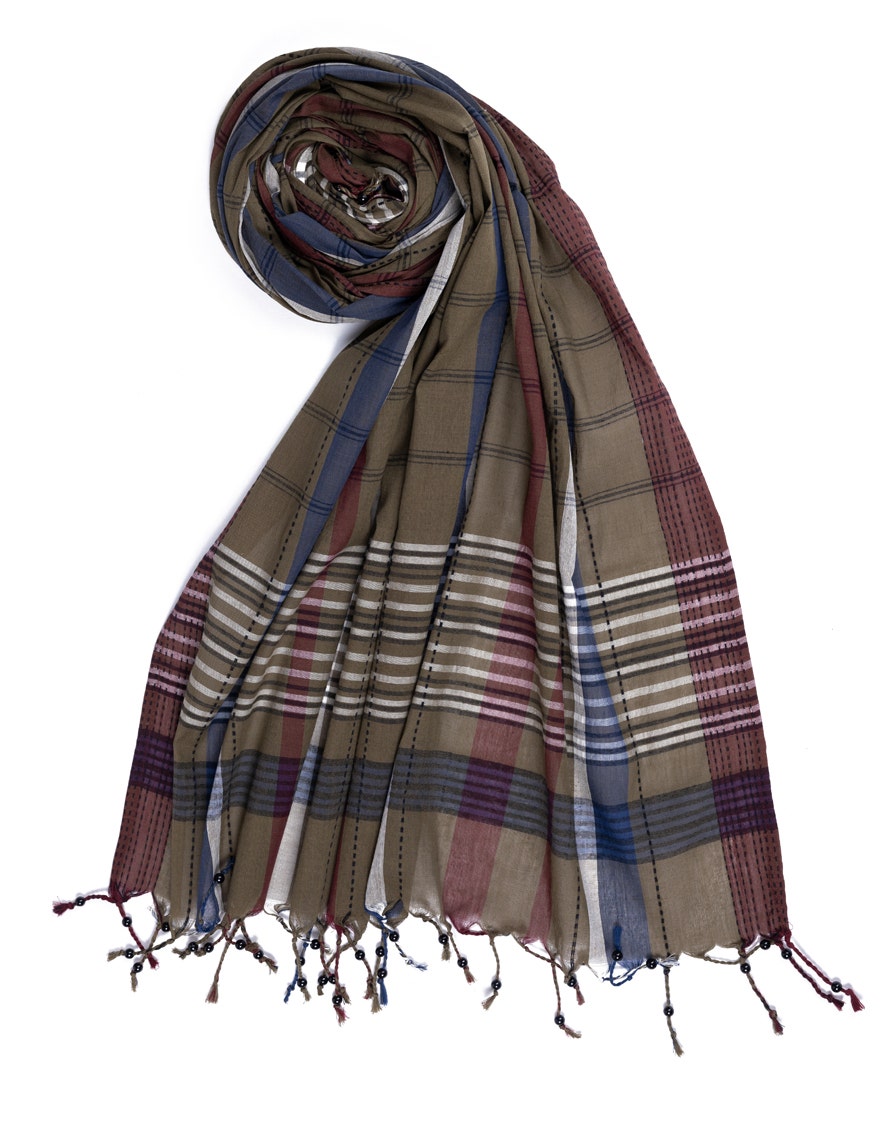
brown multi check scarf